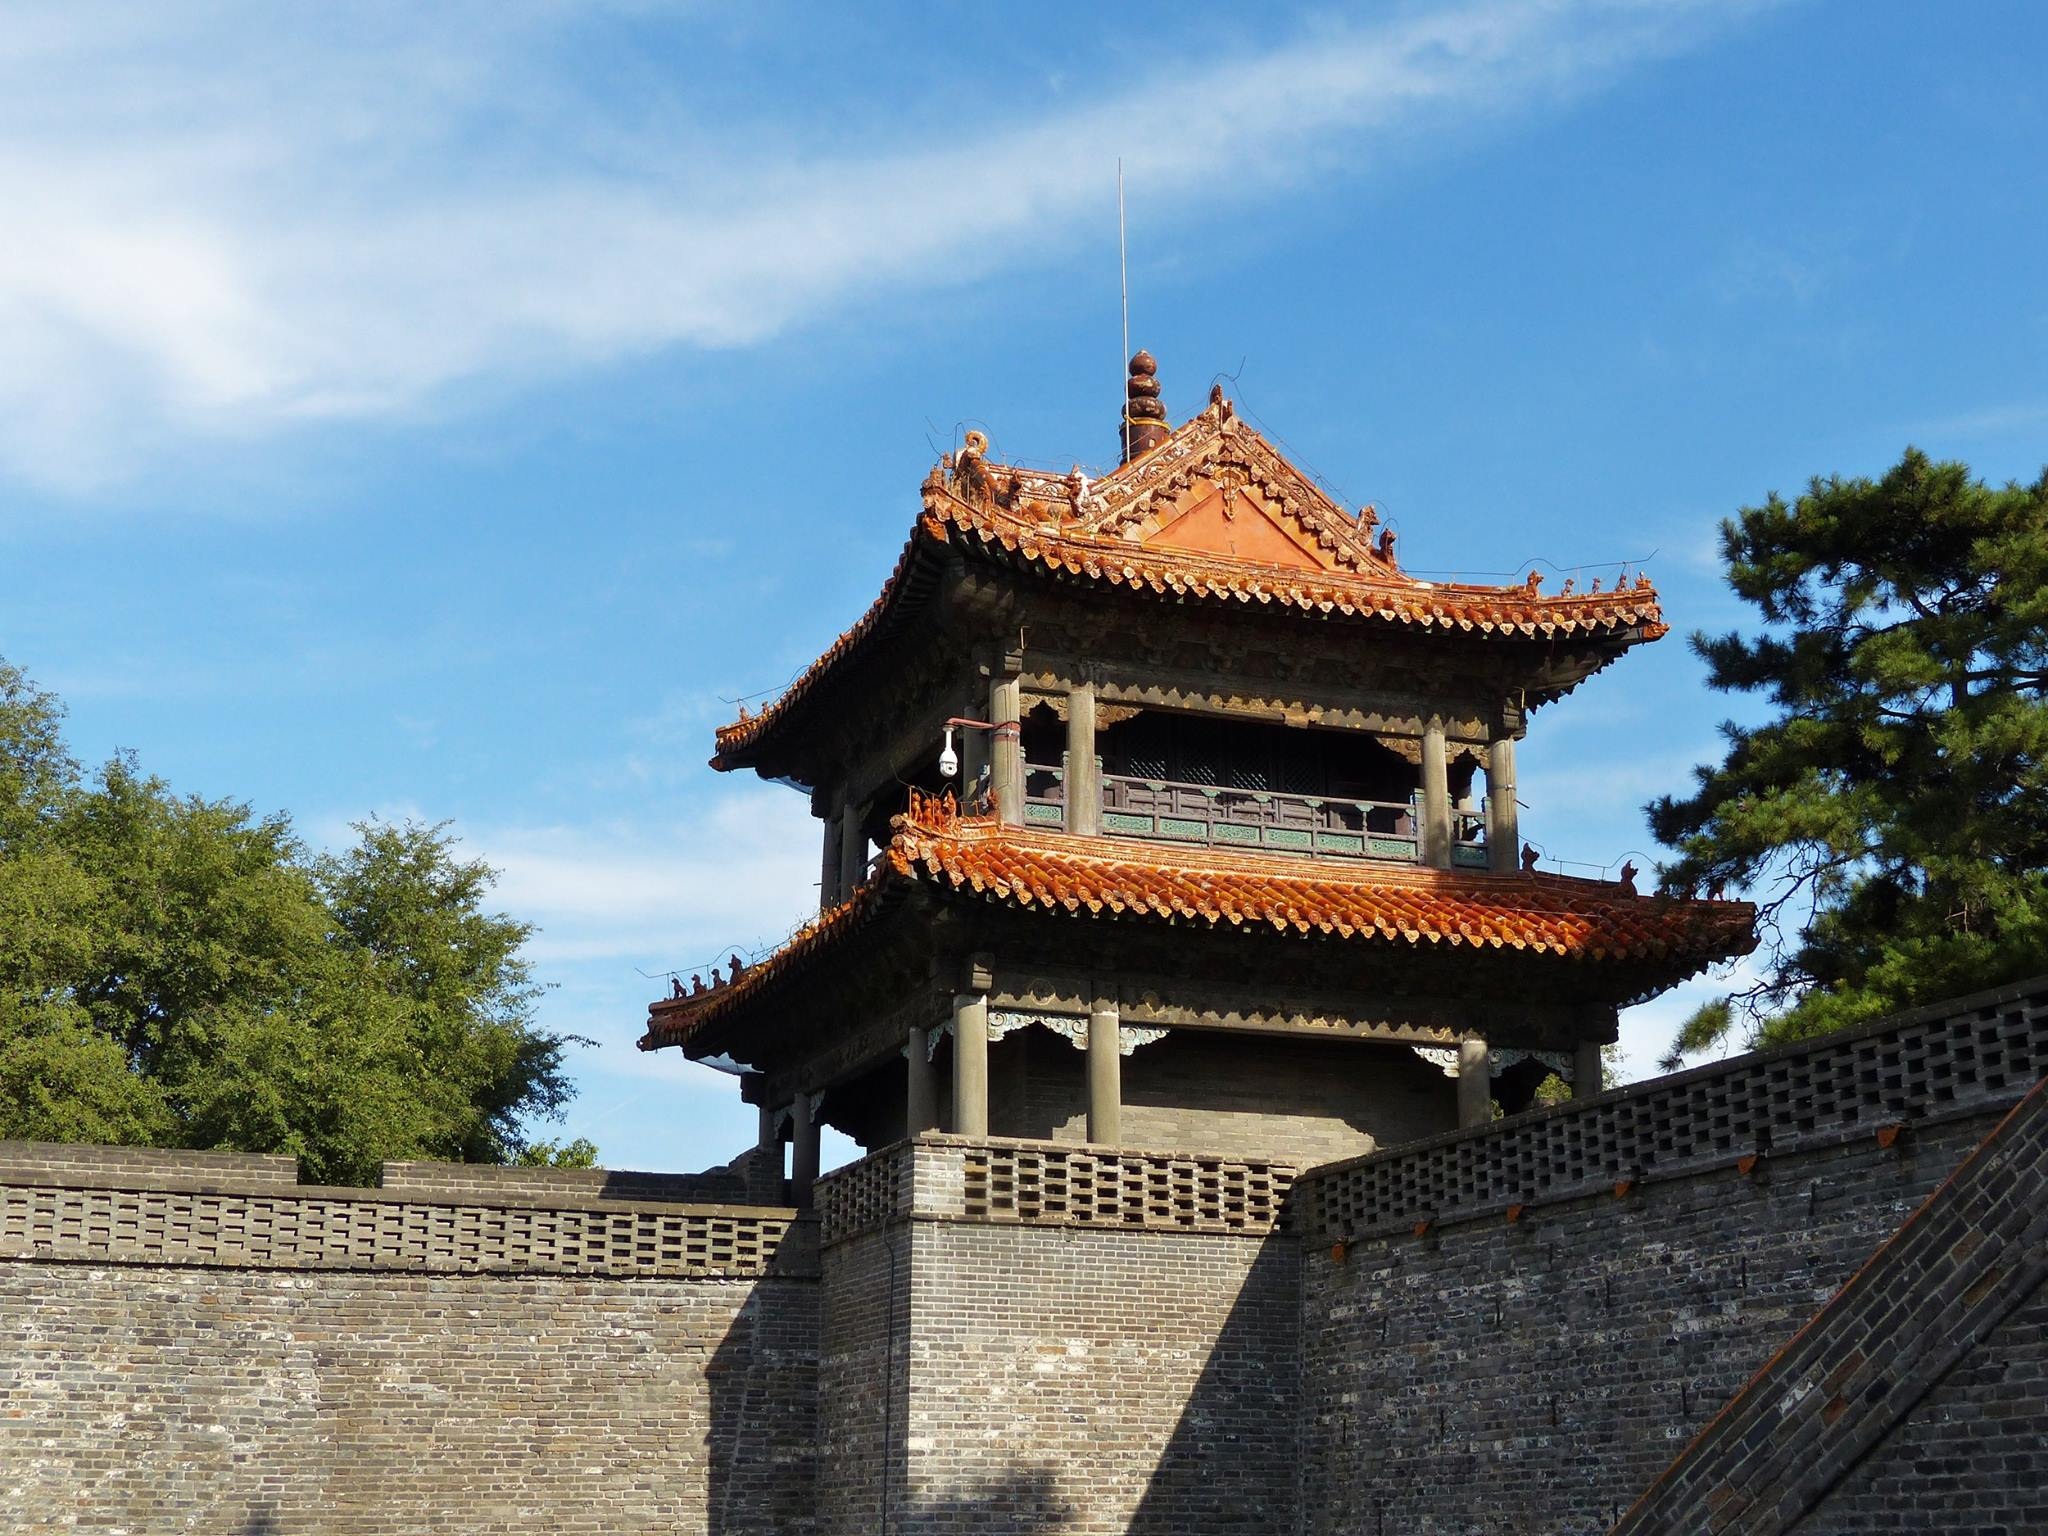
building, palace, tower, castle, asia, place of worship, pictures, temple, monastery, shrine, style, taipei, chinese architecture, pagoda, historical sites, historic site, system structure design